Naoto Kan

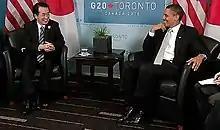
Kan with U.S. president Barack Obama at the 2010 G-20 Toronto summit on 27 June 2010

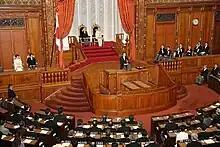
Prime Minister Kan giving the government's speech in front of the assembled lawmakers, in the presence of the Emperor Akihito and the Empress Michiko seated in the Chamber of the House of Councillors of the National Diet (29 November 2010)

On 2 June 2010, Yukio Hatoyama announced his intention to resign as the leader of the Democratic Party of Japan (DPJ) and as prime minister, also saying that he had urged his backer in the party, Ichirō Ozawa, to resign as secretary general. The Cabinet resigned "en masse" on 4 June. Foreign Minister Katsuya Okada and Land and Transport Minister Seiji Maehara, though once considered to be possible successors to Hatoyama, announced their support for Kan. Kan, at the age of 63, won the leadership of the DPJ with 291 votes to 129, defeating a relatively unknown Ozawa-backed legislator Shinji Tarutoko, 50, who was leading the environmental policy committee in the lower house of the Diet.